Kolobok

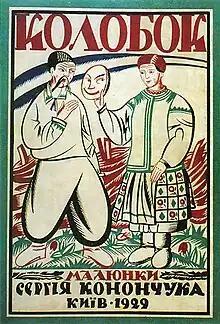
1929 drawing of grandfather, grandmother, and Kolobok by artist Конончук Сергій Пилипович, "Kononchuk Serhii Pylypovych" (1912—1941)

Kolobok is translated from Ukrainian as "small round bun", or from Russian as round dough, though it has also been thought to reference the Eastern European Bread, "kalach", or possibly a round palt (based on the Swedish food item of the same name). The character named Kolobok suddenly comes to life from such a creation, and escapes from the home of an old man and old woman (often referred to as a grandpa and grandma). In the Ukrainian fairy tale version, the old man and old woman are very poor, and Kolobok is made with the very last food they scraped together to eat. Chased by the old man and old woman, the fairy tale's plot describes Kolobok's repetitive meetings with various animals (often a rabbit, wolf, and bear) who intend to eat it, but Kolobok cunningly escapes by distracting each animal with song, then running away before it can be caught.